Teresa of the Andes

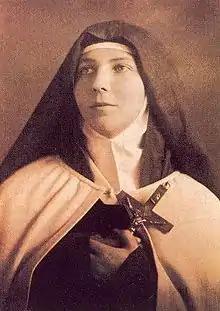
Portrait of Saint Teresa of Jesus of Los Andes

Teresa of Jesus of Los Andes, OCD (Spanish: "Teresa de Jesús de Los Andes"; born Juana Enriqueta Josefina de Los Sagrados Corazones Fernández Solar; 13 July 1900 – 12 April 1920) was a Chilean nun of the Discalced Carmelites.